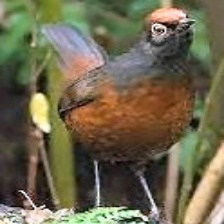
Species: BLACK THROATED HUET
Scientific name: PTEROPTOCHOS TARNII